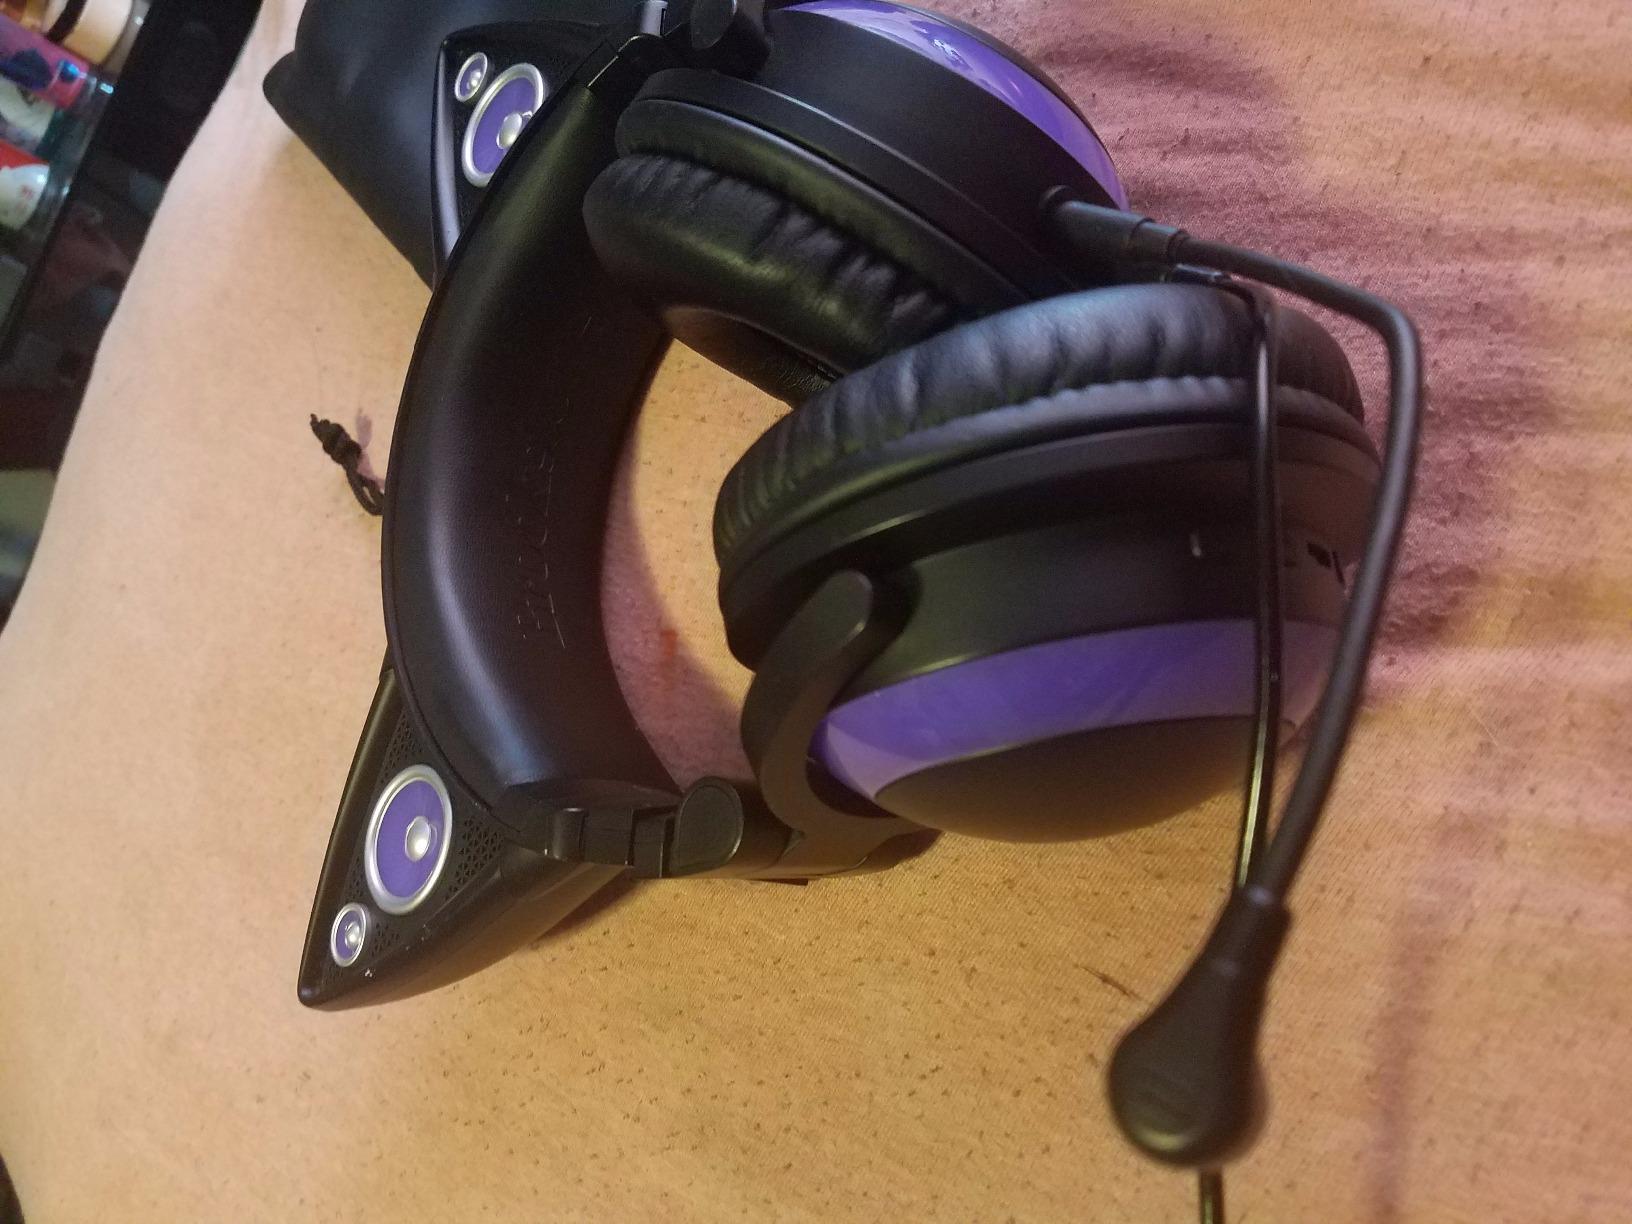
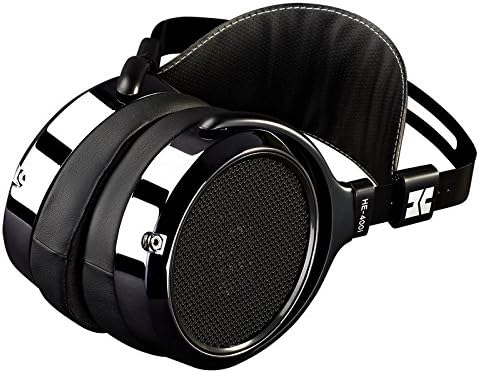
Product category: headphones
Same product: no